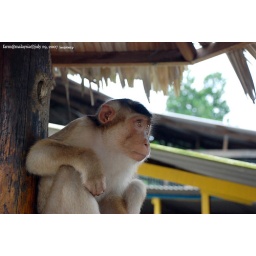
fruit farm monkey friend in malaysia - july 29,2007